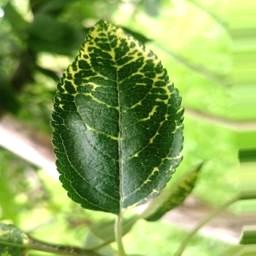
Label: Apple_Mosaic